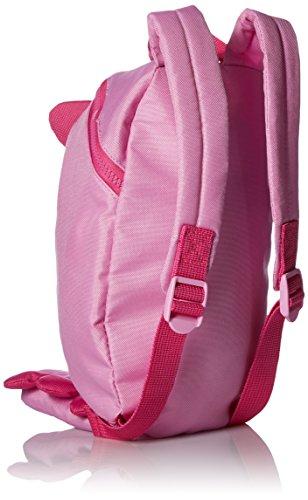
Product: Gymboree Girls' Backpack
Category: Clothing, Shoes & Jewelry | Luggage & Travel Gear | Backpacks | Kids' Backpacks
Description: Padded adjustable shoulder straps.
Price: $17.55